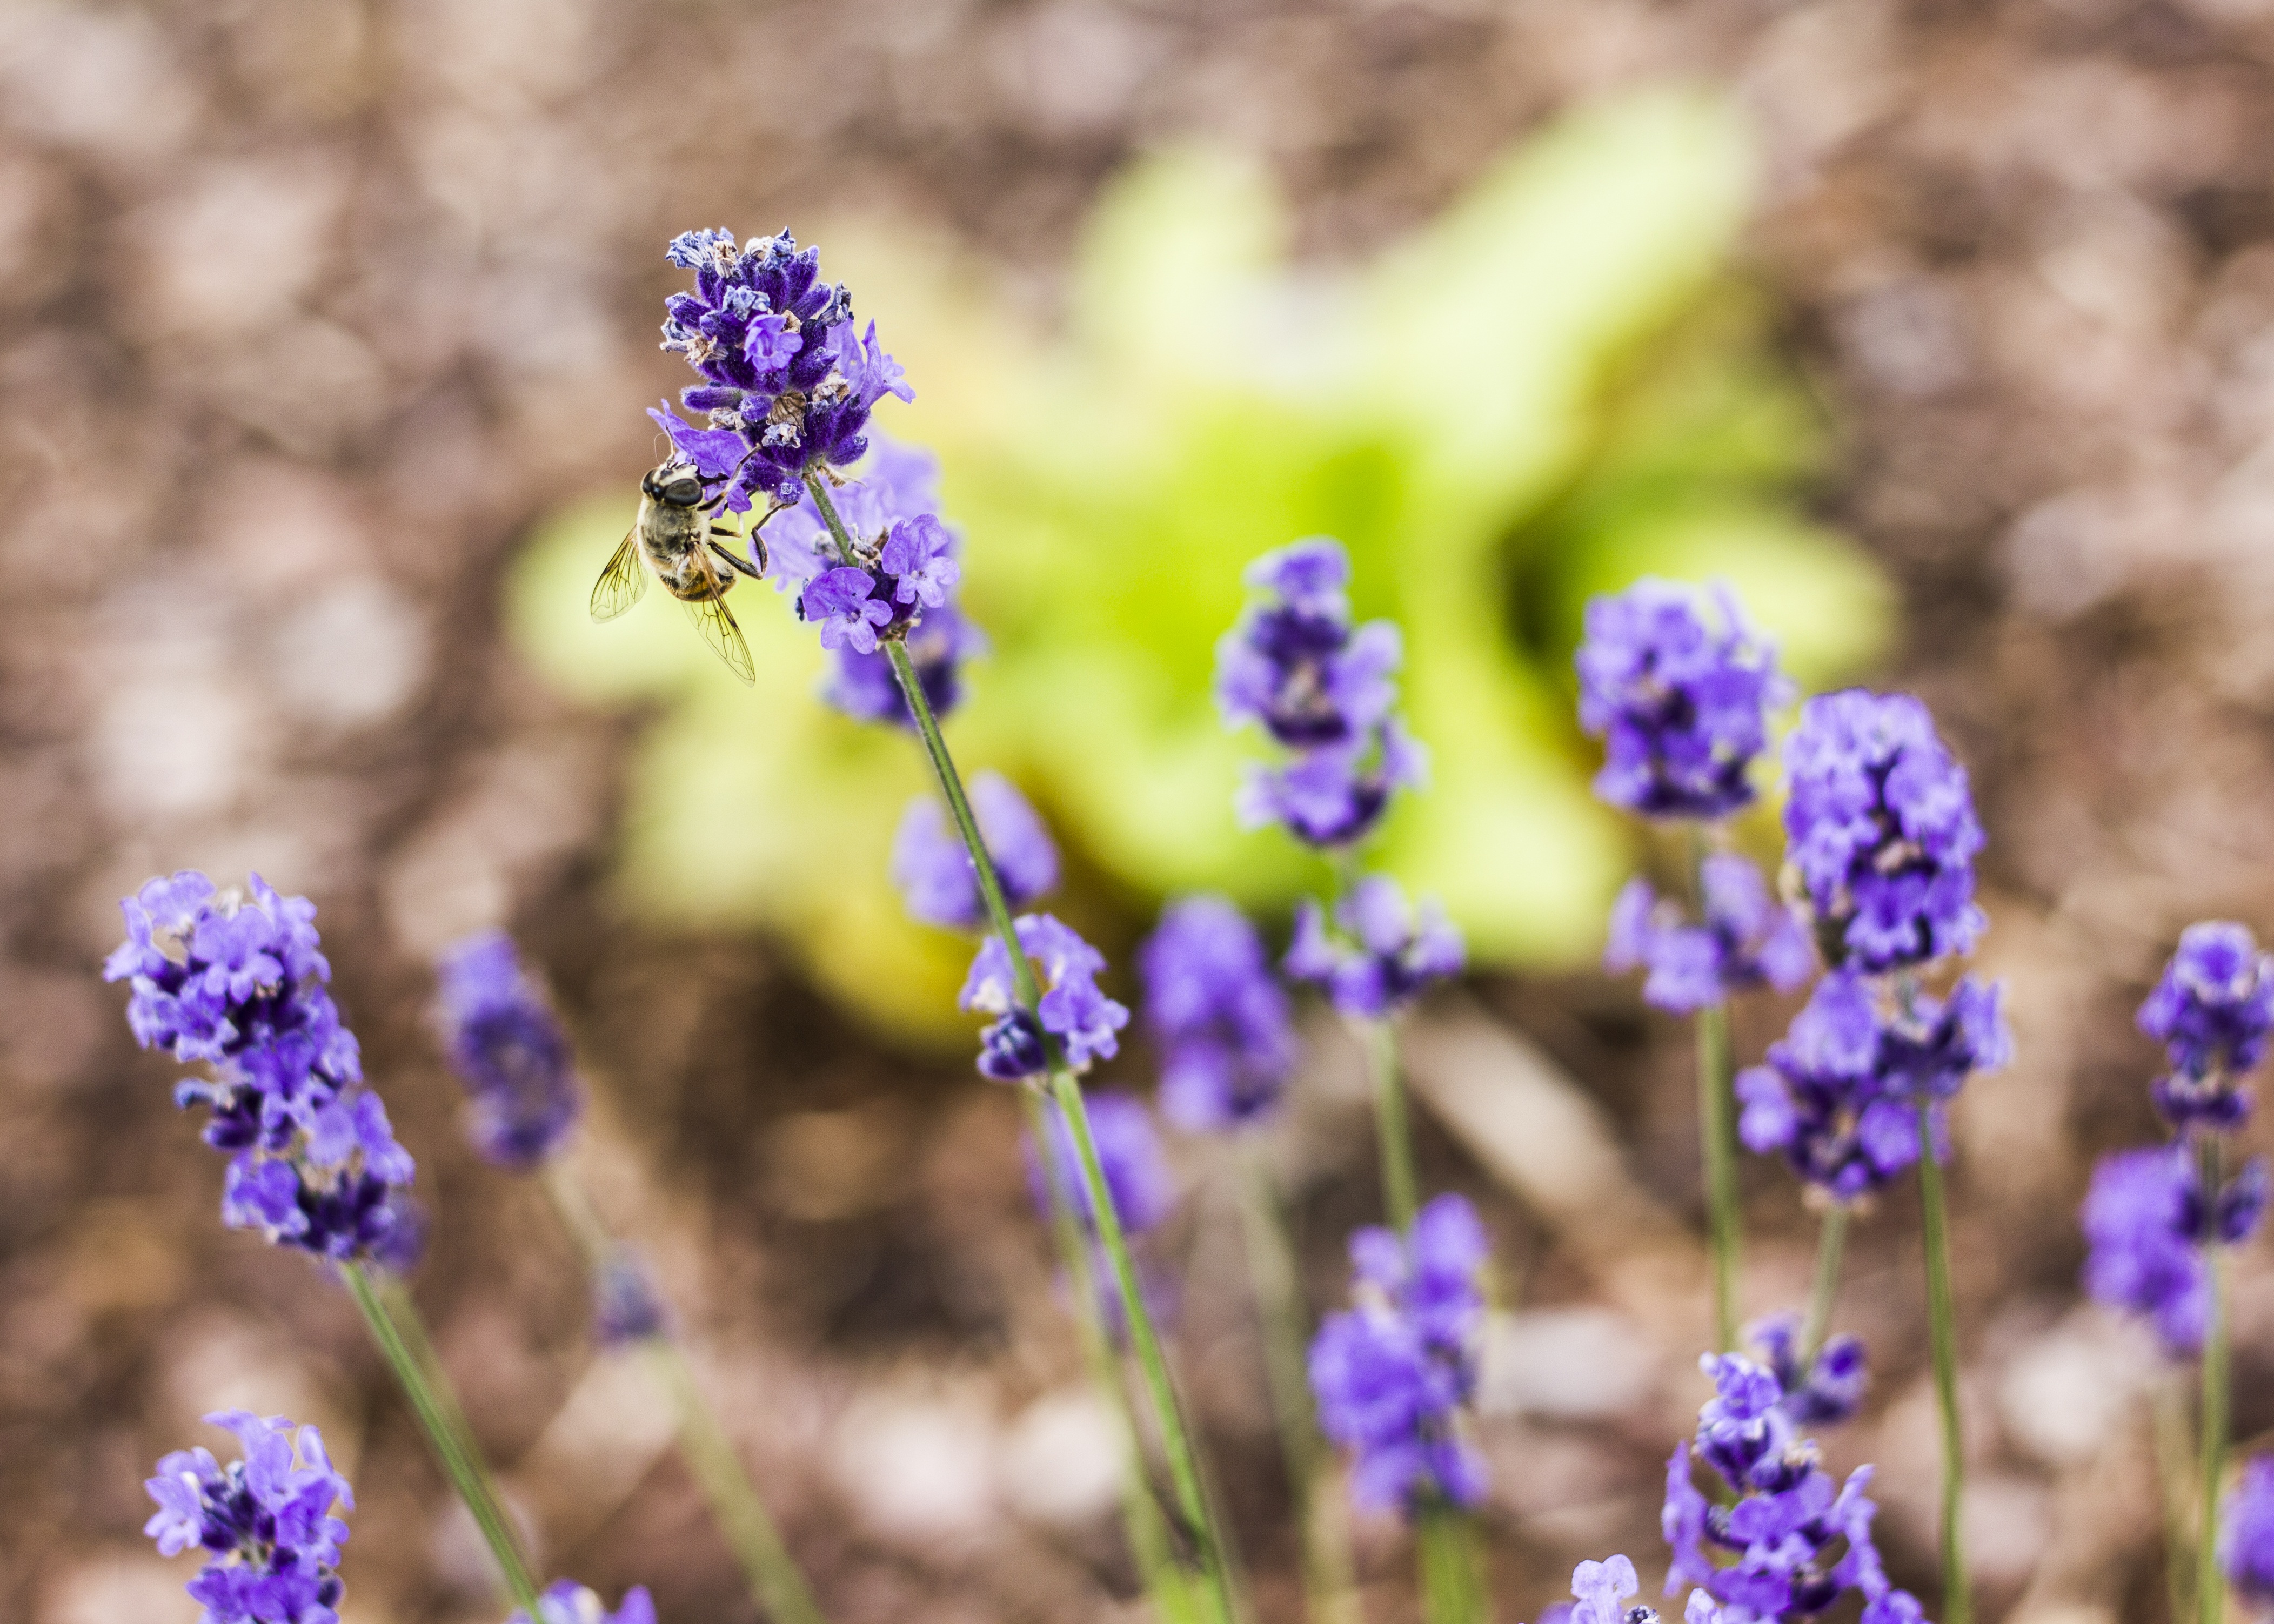
nature, blossom, plant, flower, spring, herb, insect, botany, flora, lavender, wildflower, bee, macro photography, flowering plant, annual plant, land plant, english lavender